Huaca Huantinamarca

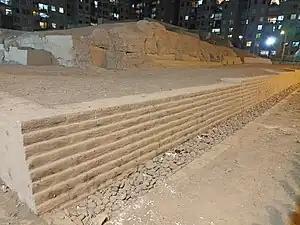
Close-up of a side wall of the Huaca Huantinamarca. It shows the technique used to build it

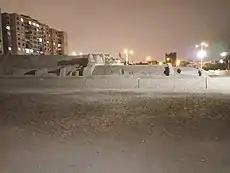
View in the distance of structures where the various elements for rituals were stored in pre-Columbian times

The Huaca Huantinamarca Research, Conservation and Restoration Project (PIACRHH, 2009–2010) identified at least two fundamental phases in its construction. During the first phase, walls of various sizes were built, with predominance of walls 40 and 80 cm thick, using a technique known as formwork, with the surface smoothed by hand as known from the presence of finger and hand marks on these walls. In the second phase, walls with blocks of regular dimensions, a section of which displays a trapezoidal form (3.5 meters at the base and 1.2 meters at the top superior), which are more structurally stable, were used. They have lost their original coating today.